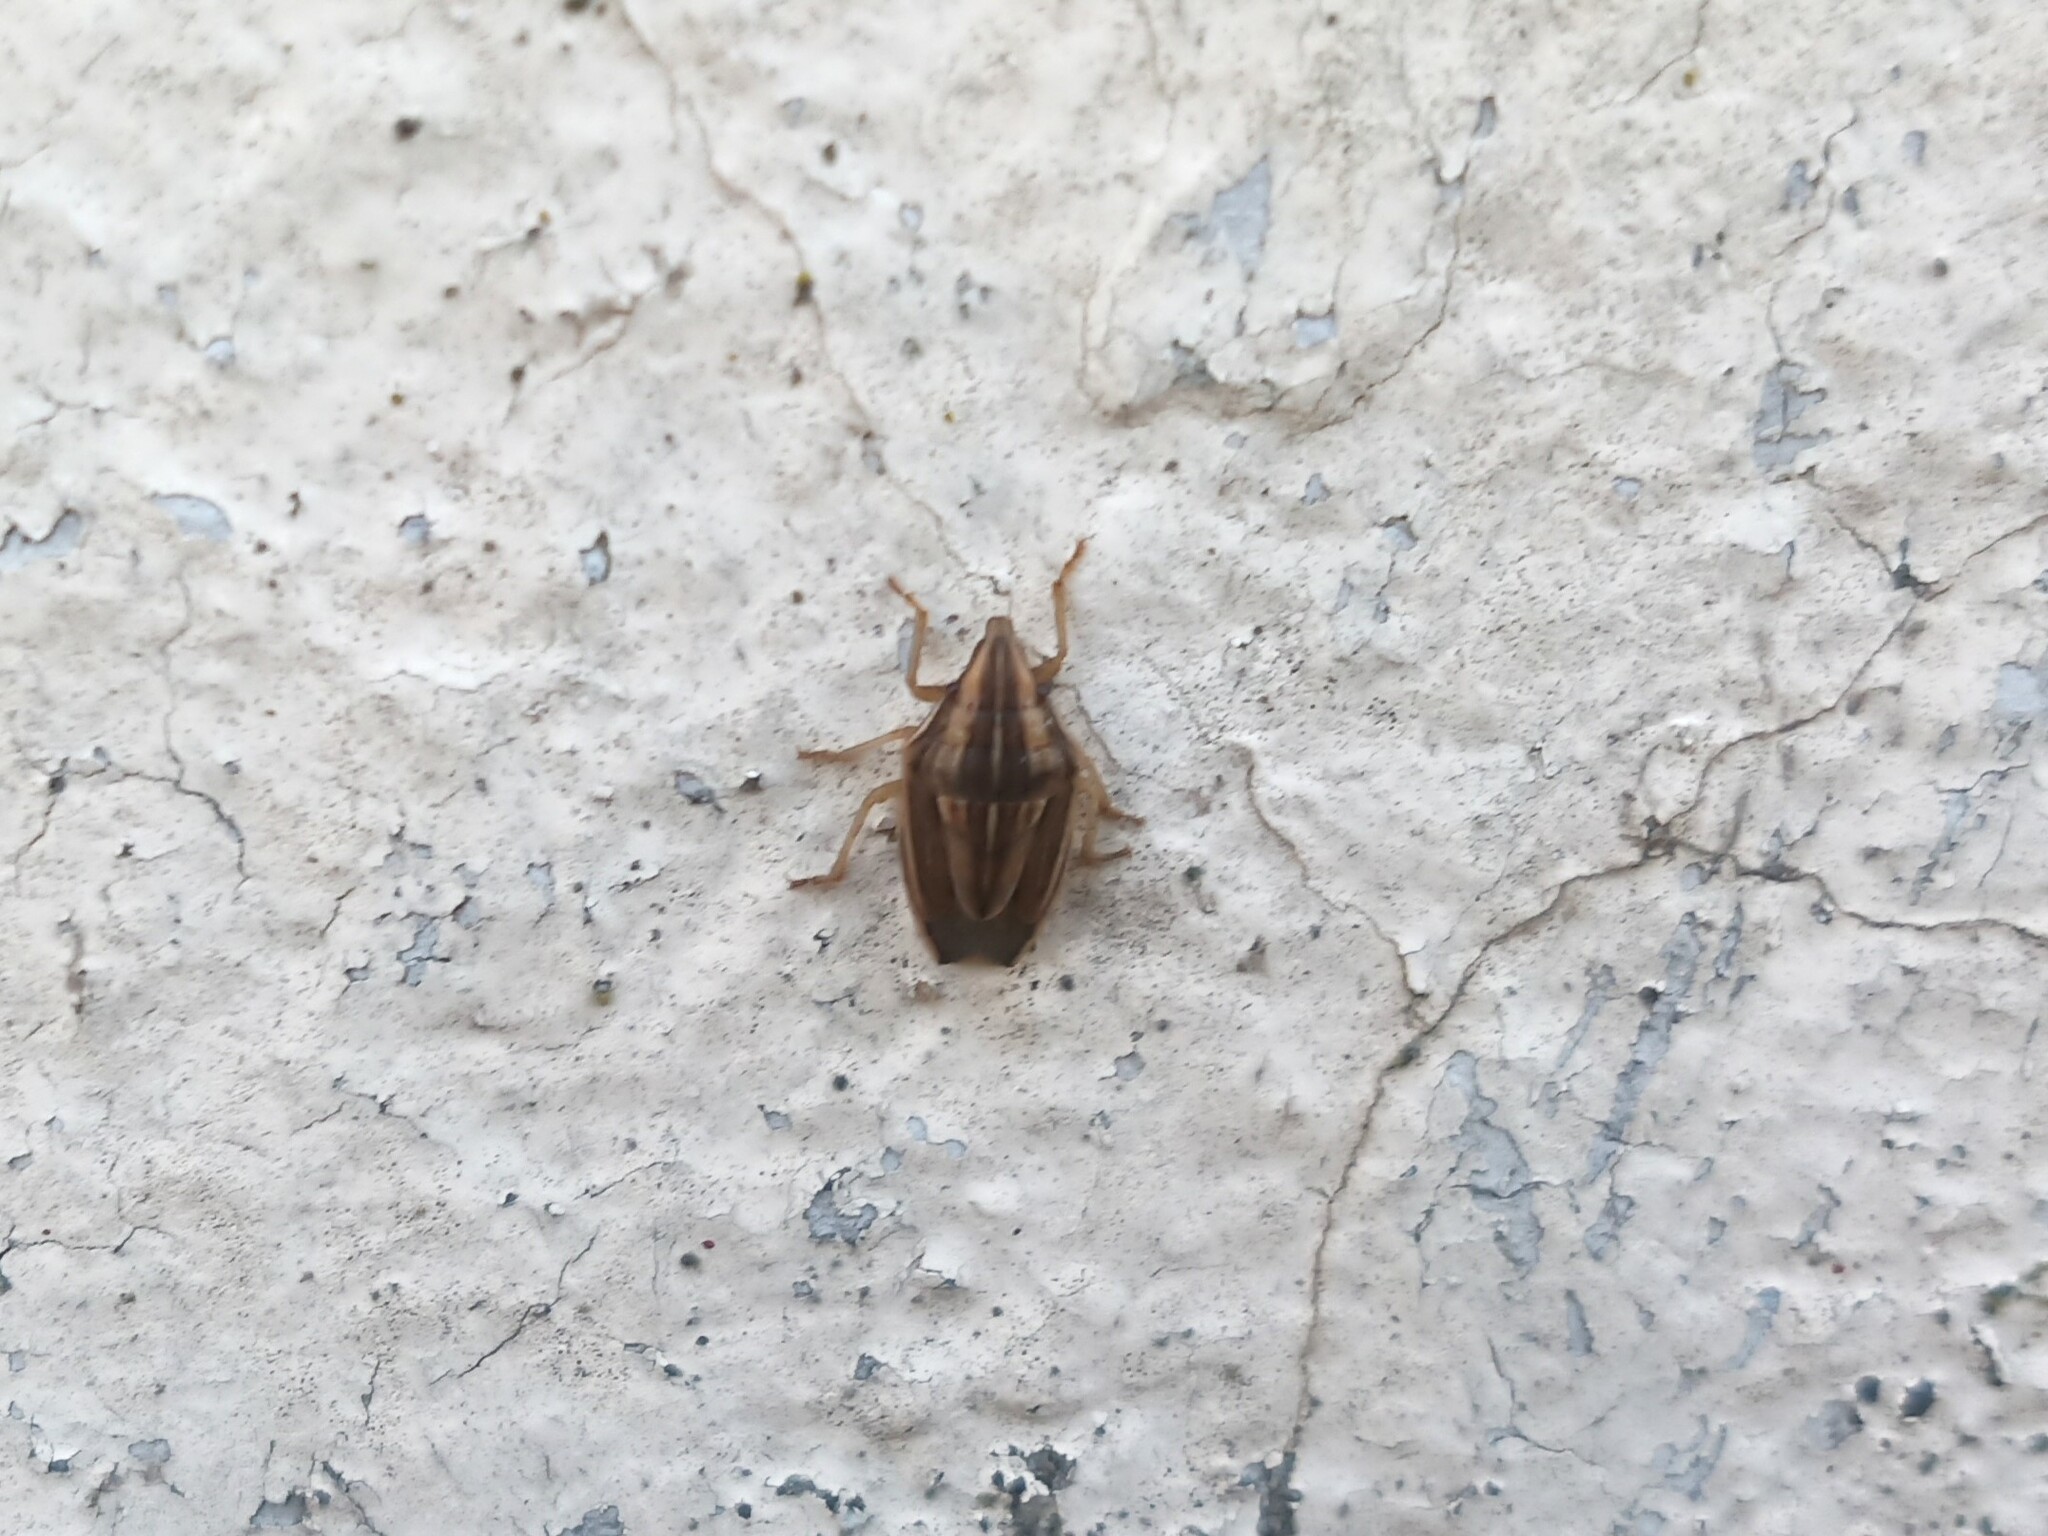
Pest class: stink_bug